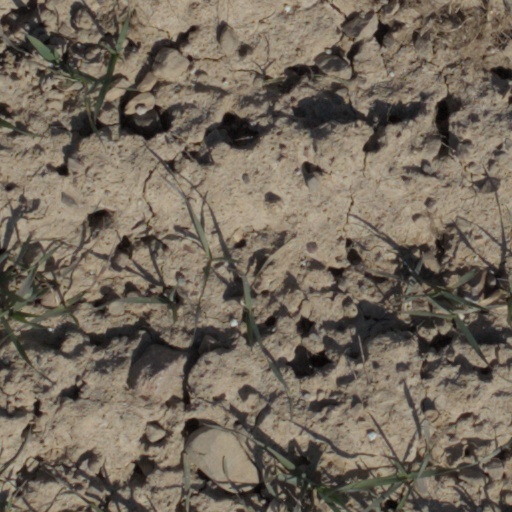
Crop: wheat